Jean Boghossian

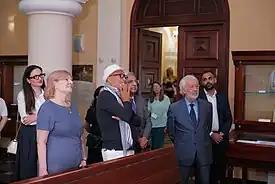

Bruno Corà has been an art critic and curator since the mid-1960s. Currently president of the , he has curated several international art Biennals; such as Dakar, Gubbio and La Spezia. He has more than three hundred critical essays on contemporary art that have been published in monographs, newspapers, and trade journals.